Operation Starvation

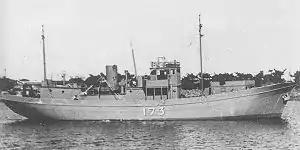
No.1-class auxiliary patrol boats played an active part in the post-war minesweeping effort

After the war, the commander of Japan's mine sweeping operations noted that he thought this mining campaign could have directly led to the defeat of Japan on its own had it begun earlier. Similar conclusions were reached by American analysts who reported in July 1946 in the Strategic Bombing Survey that it would have been more efficient to combine the United States' effective anti-shipping submarine effort with land- and carrier-based air power to strike harder against merchant shipping and begin a more extensive aerial mining campaign earlier in the war. This would have starved Japan, forcing an earlier end to the war.